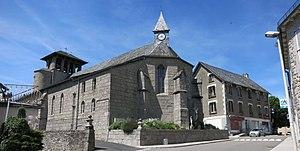
Saint-Amans-des-Cots est une commune française à 738 m d'altitude, située dans le département de l'Aveyron en région Occitanie.